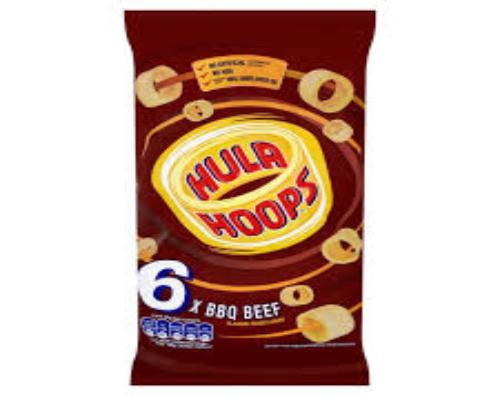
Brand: Hula Hoops
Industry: Food